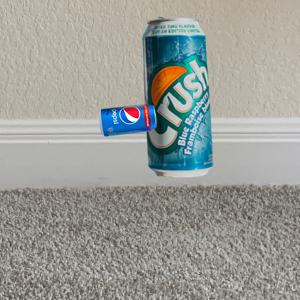
Label: cans